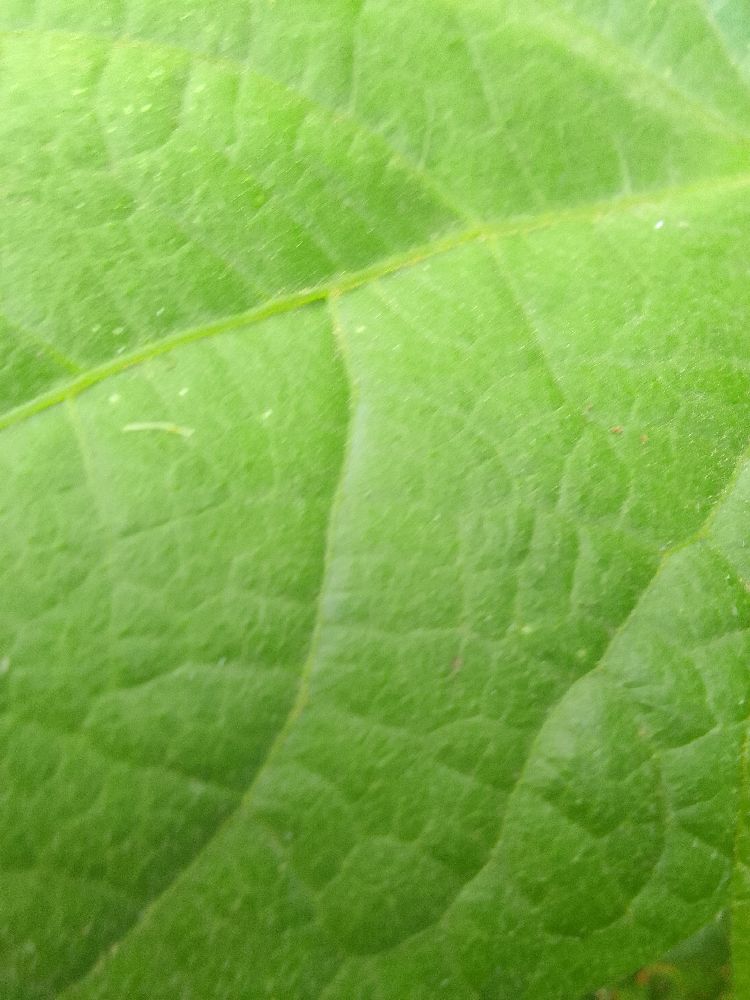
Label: healthy